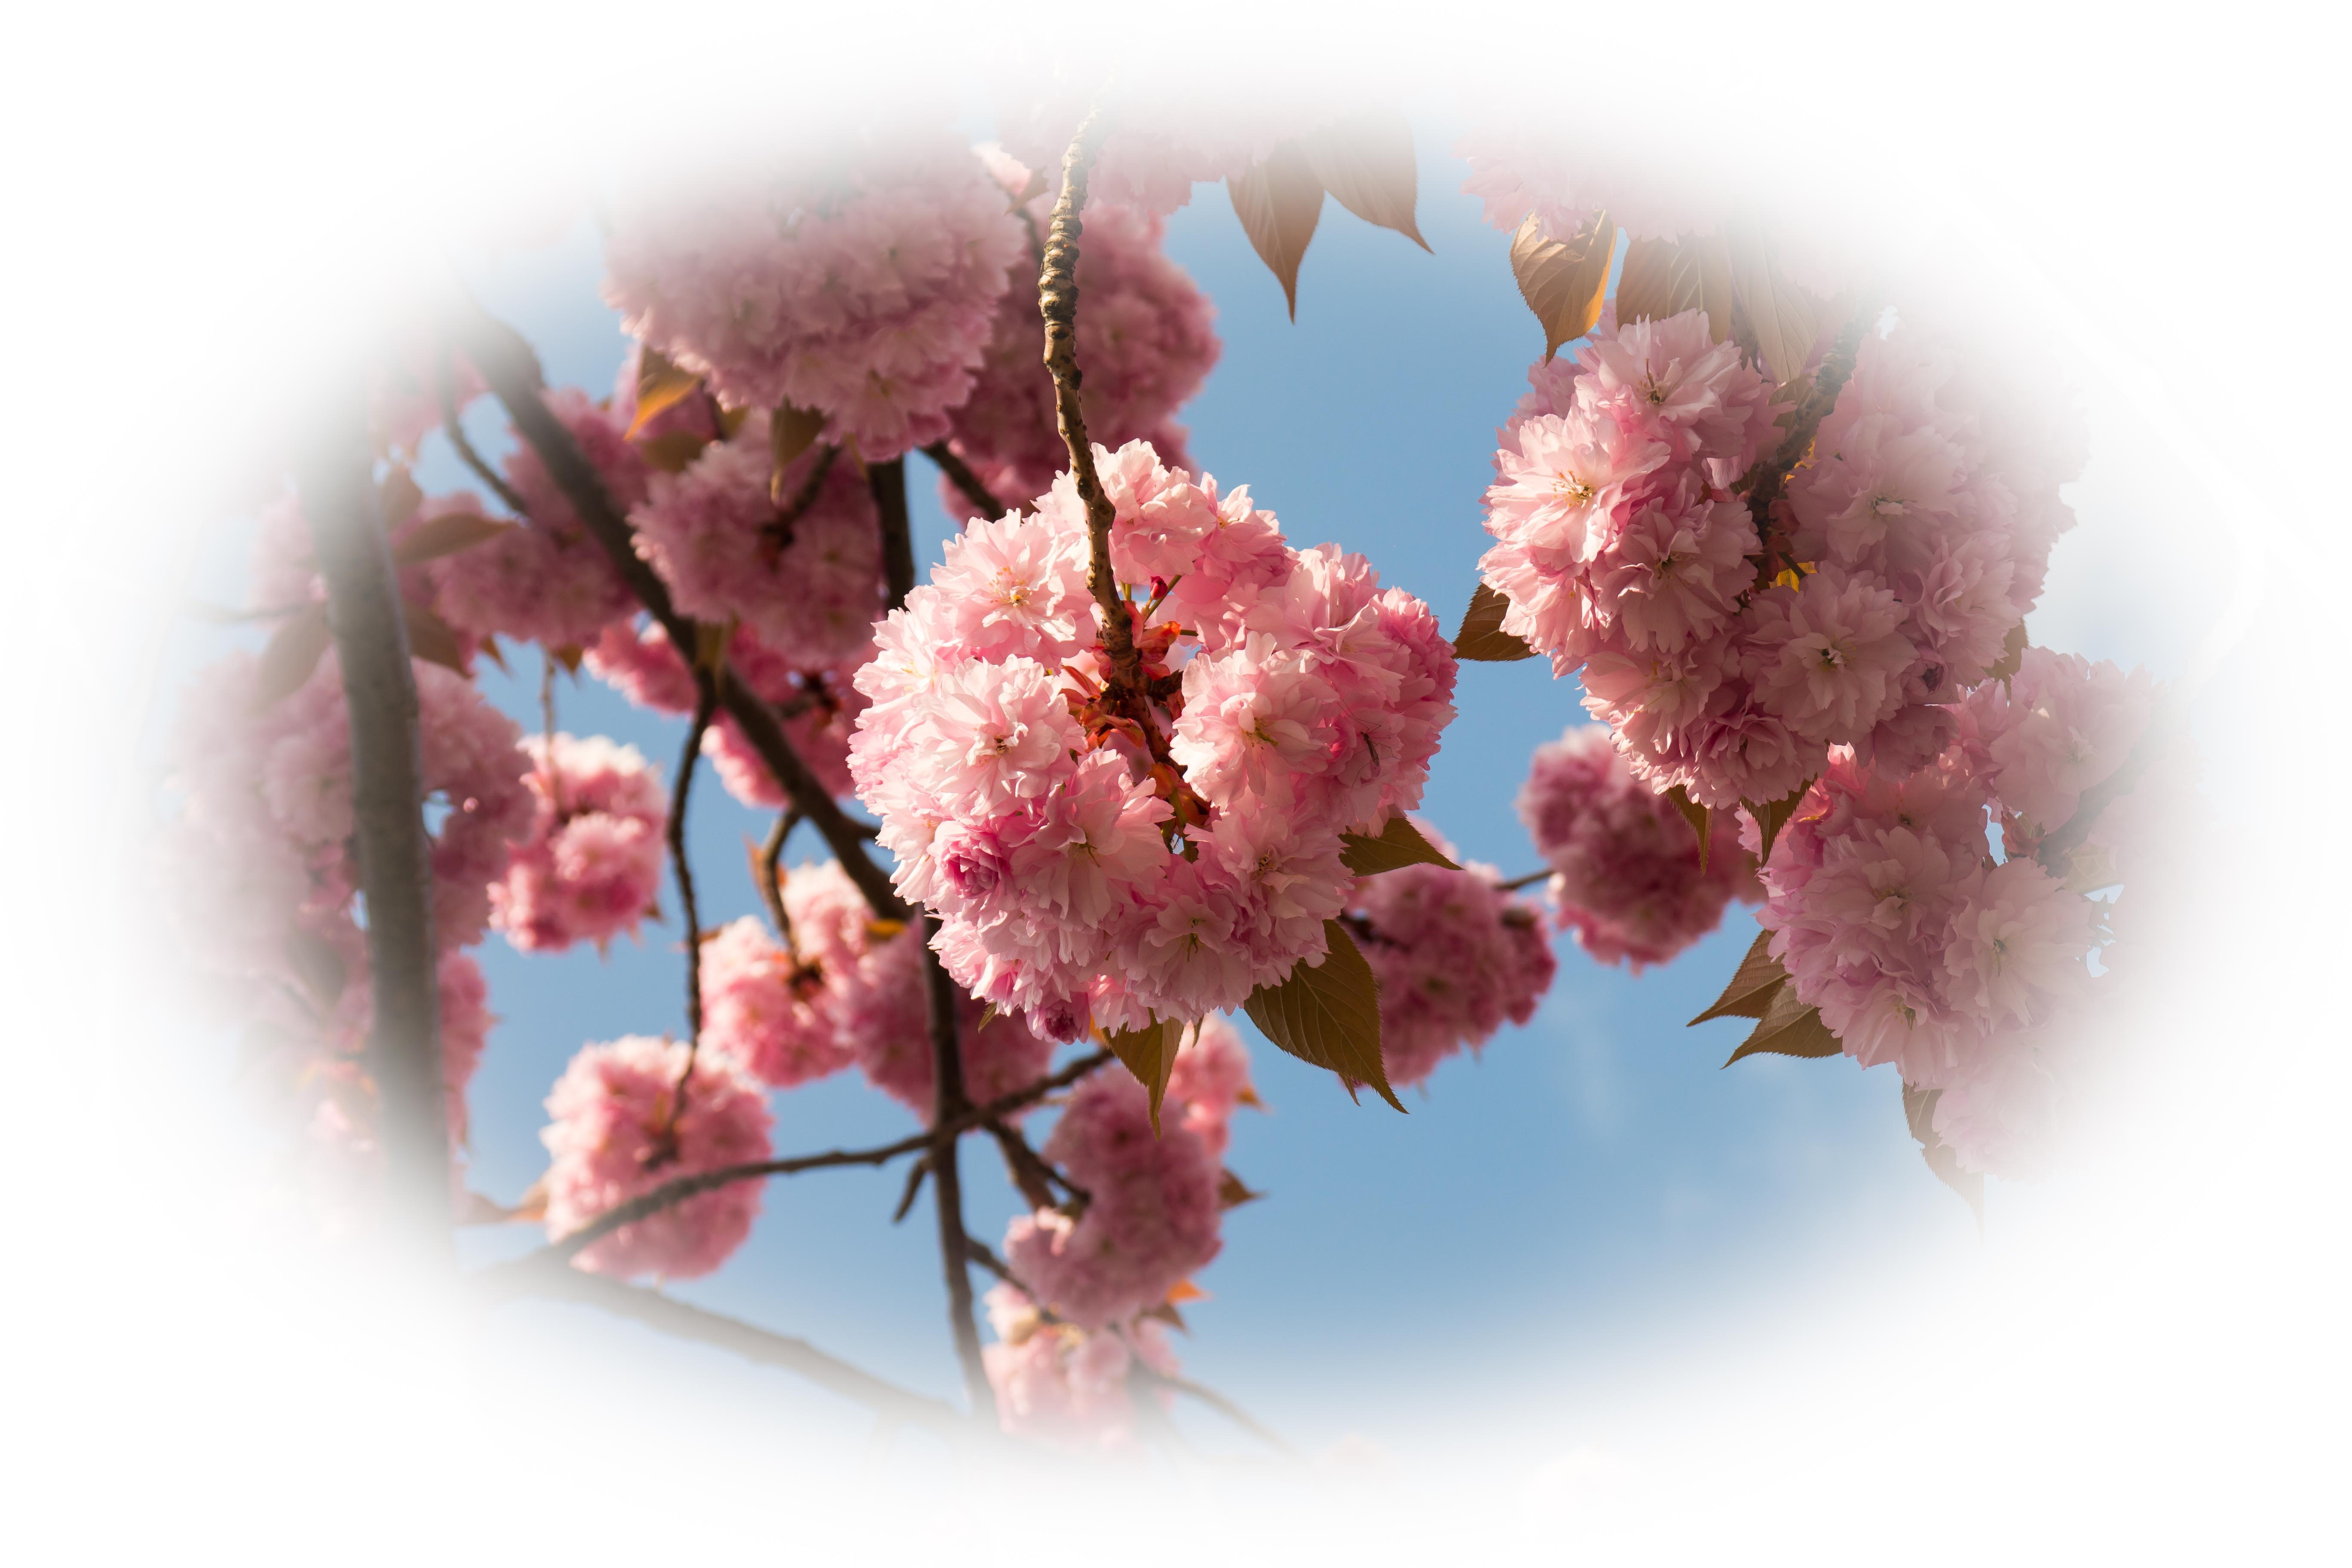
branch, blossom, plant, fruit, flower, petal, bloom, food, spring, produce, pink, cherry blossom, flowers, branches, japanese cherry trees, cherry, flowering plant, ornamental cherry